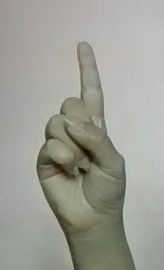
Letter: bb